María Enríquez de Luna

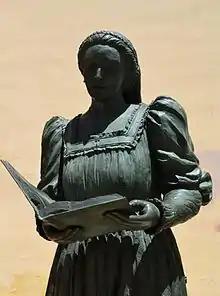

María Enríquez de Luna (1474 – 1539) was the wife of Juan (Giovanni) Borgia, second Duke of Gandía. Her father was, Enrique Enríquez de Quiñones, making her paternal grandfather Fadrique Enríquez. Her aunt, Juana Enríquez, was Queen of Aragon by marriage to John II of Aragon. Therefore, she was a first cousin of King Ferdinand II of Aragon. She married Juan somewhere between 1493 and 1494, and together, they had two children: Juan de Borja y Enríquez (known as Juan Borgia), who became the 3rd Duke of Gandía, and Isabel de Borja y Enríquez, who was born shortly after her father was killed and never knew him. The younger Juan was the father of Saint Francis Borgia. Isabel grew up to be abbess of Santa Clara in Gandía. In personality, María was very intelligent, devout, financially shrewd, and devoted to her husband and children, in contrast to her husband, who was regarded by many as a womanizer, a gambler, a drunkard, and an incompetent general.